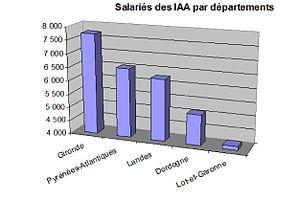
Répartition des salariés de l'industrie agroalimentaire par départements de l'Aquitaine en 2008
L'Aquitaine est une ancienne région administrative du Sud-Ouest de la France. Elle comprenait cinq départements : la Dordogne, la Gironde, les Landes, le Lot-et-Garonne et les Pyrénées-Atlantiques. Son chef-lieu, Bordeaux, en était aussi la plus grande ville. Cette région administrative tirait son nom d'une partie de la Gaule, dont les contours ont évolué depuis l'Antiquité pour se fixer au XIIᵉ siècle à l'ensemble du Poitou, du Limousin, de l'Angoumois, de la Saintonge, du Périgord et de la Gascogne regroupés autour de Bordeaux dans le Duché d'Aquitaine. Ses habitants étaient appelés les Aquitains.